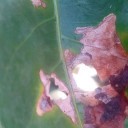
Label: Miner